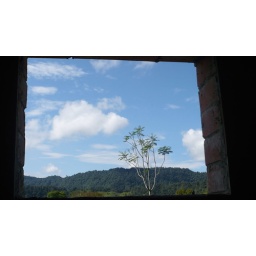
The view through my bathroom window in Mindo.